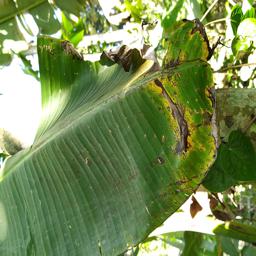
Label: BLACK SIGATOKA